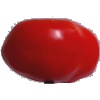
Label: Tomato 2